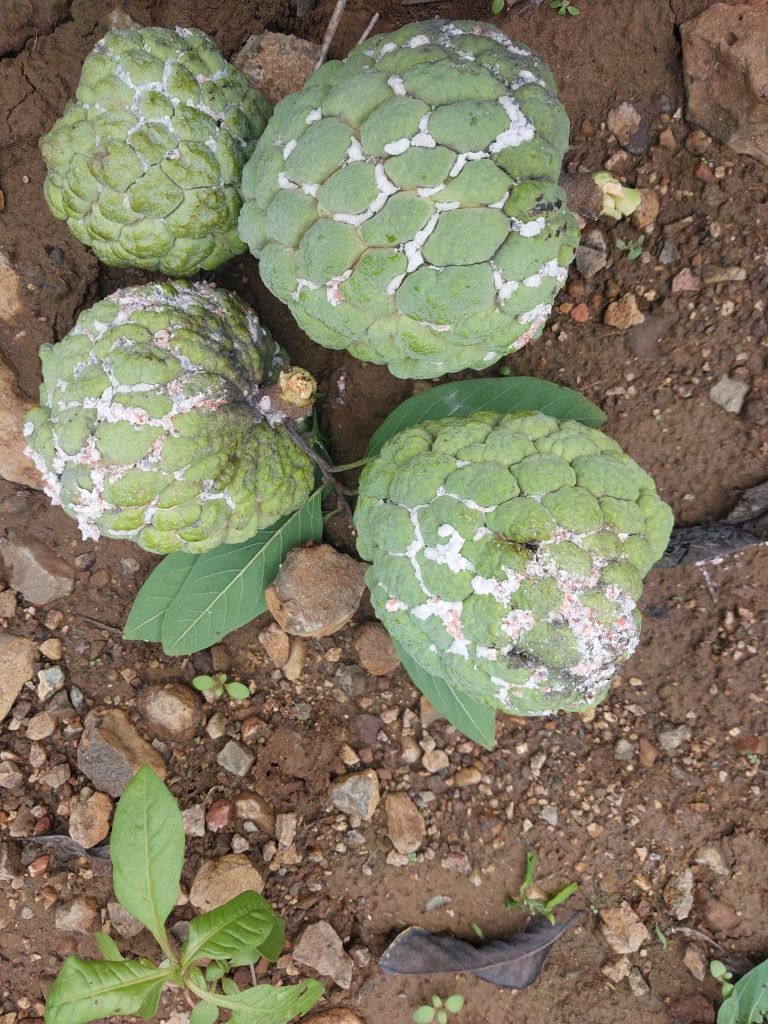
Disease label: Mealy Bug